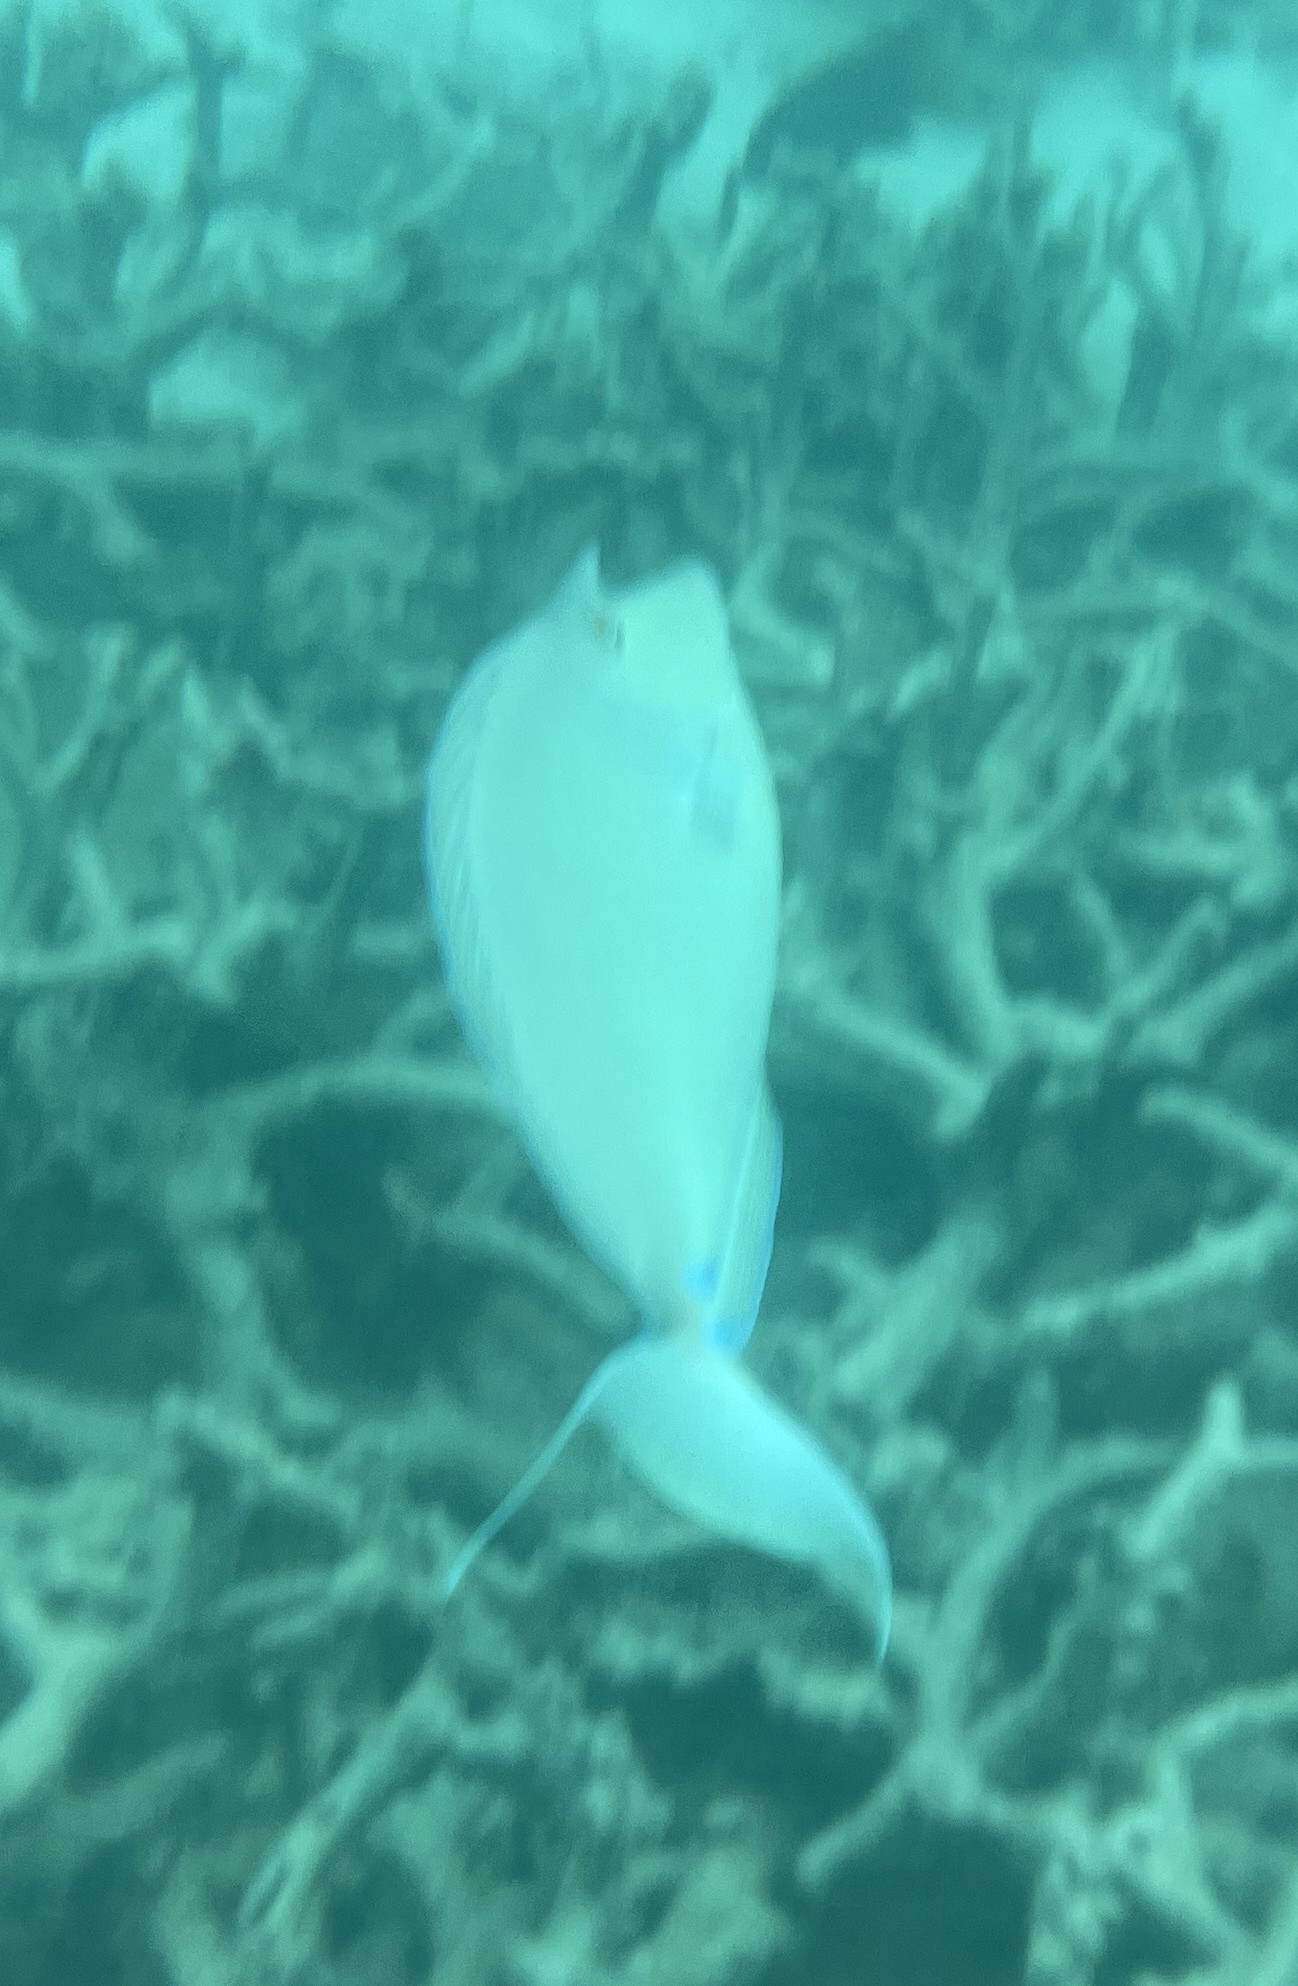
Naso unicornis (Bluespine Unicornfish)